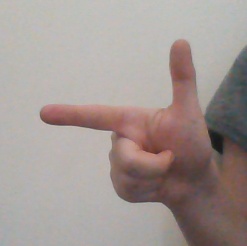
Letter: yaa